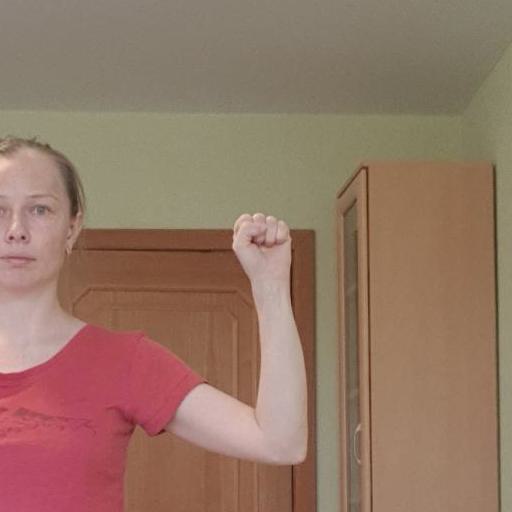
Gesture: fist